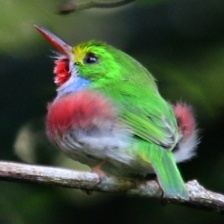
Species: CUBAN TODY
Scientific name: TODUS MULTICOLOR